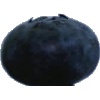
Label: blueberry